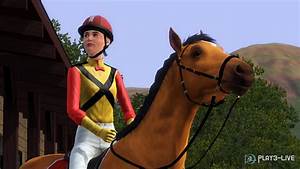
Label: cavallo